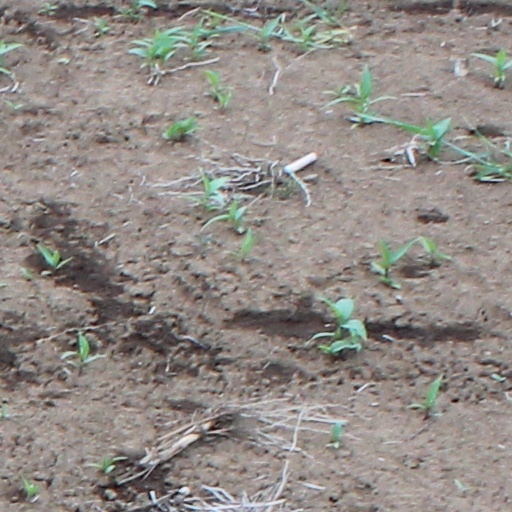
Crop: wheat